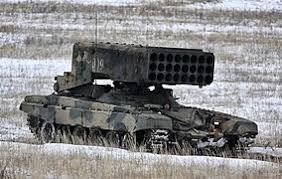
Label: TOS-1